Jan Tomasz Zamoyski

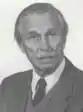

Jan Tomasz Zamoyski (12 June 1912 in Klemensów – 29 June 2002 in Warsaw) was a Polish political activist. He was the 16th and last Ordynat of the Zamoyski Family Fee Tail, a senator (1991–1993), and the president of the National-Democratic Party (since 1991). He was awarded the Order of the White Eagle.